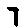
Label: 7